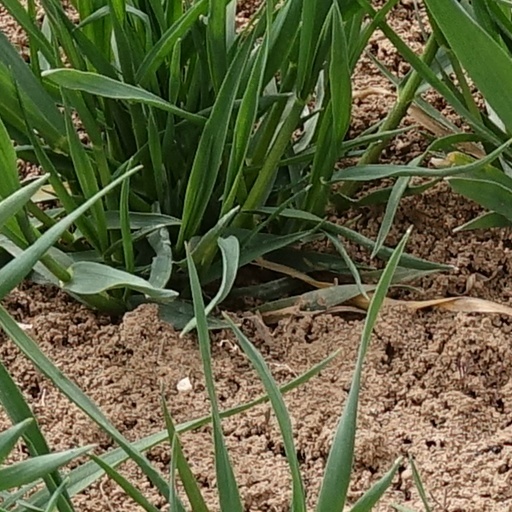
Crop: wheat